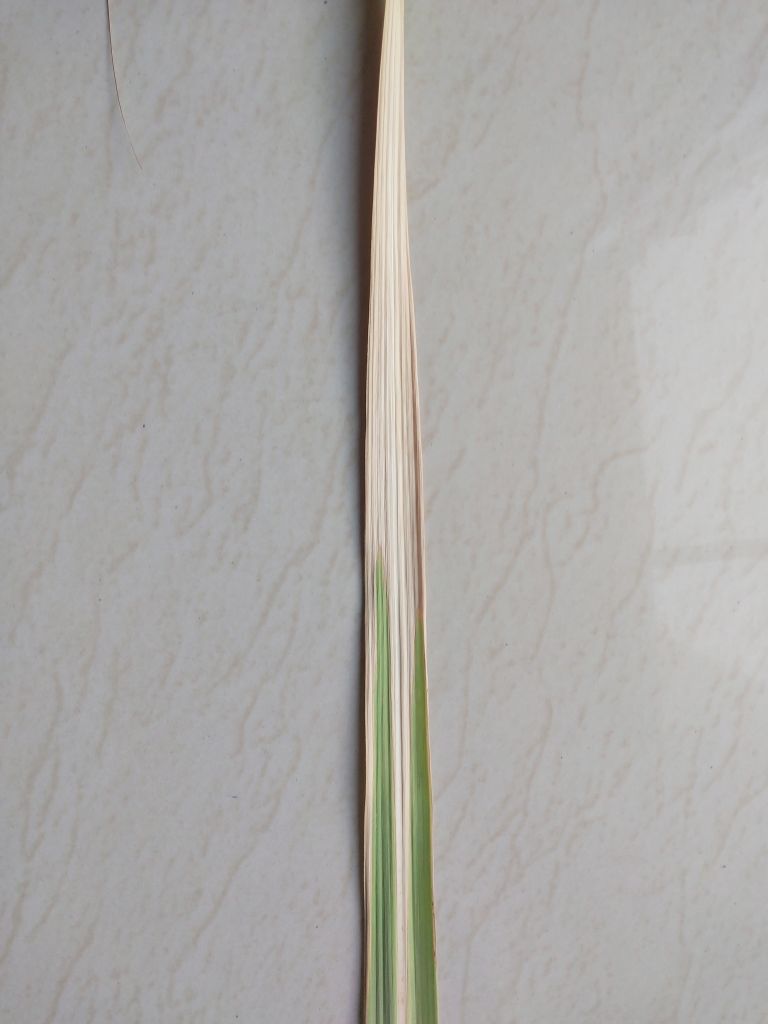
Label: Banded Chlorosis